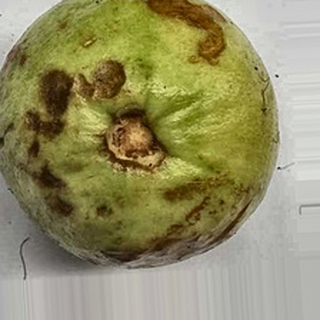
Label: guava_anthracnose